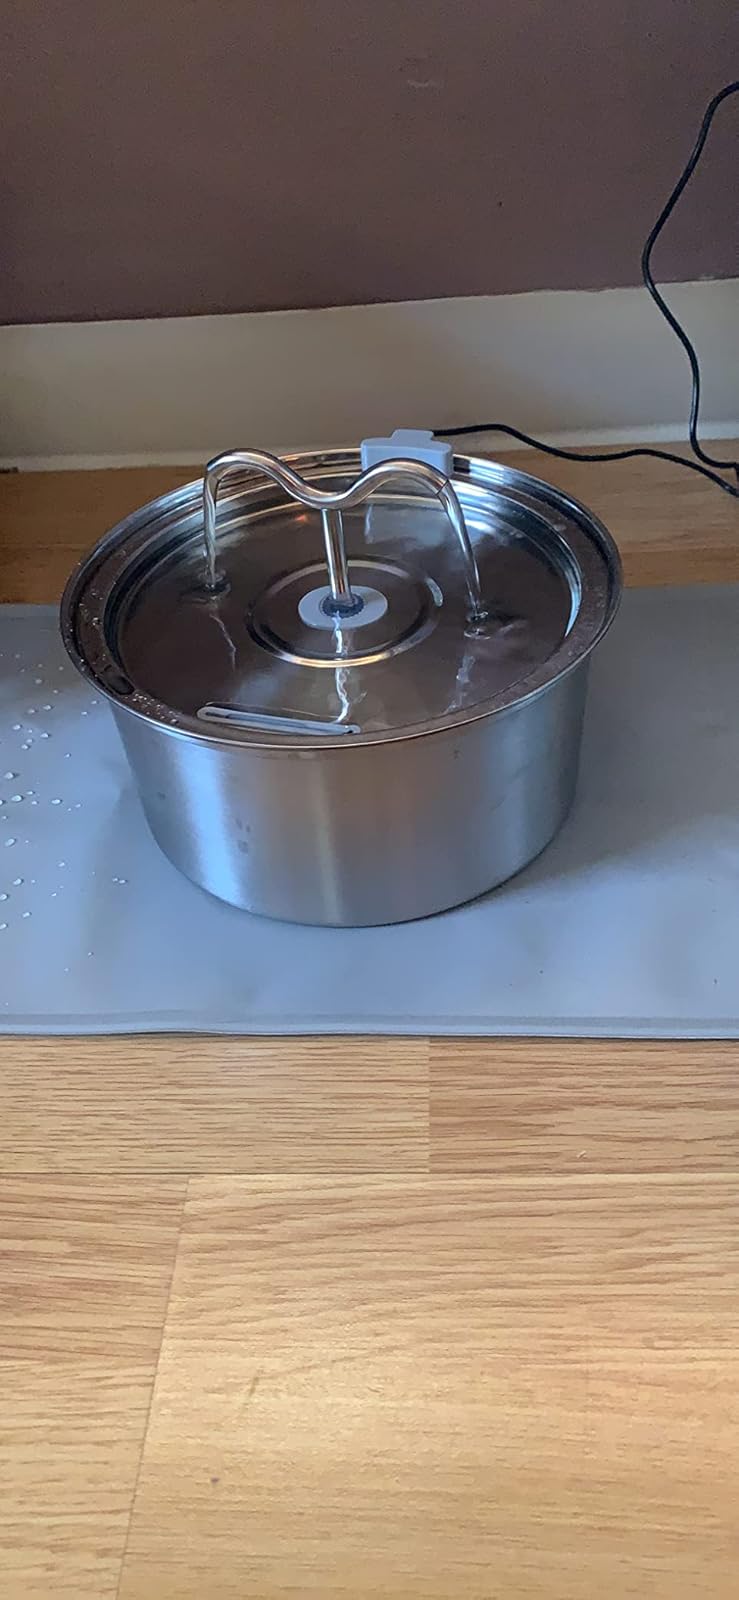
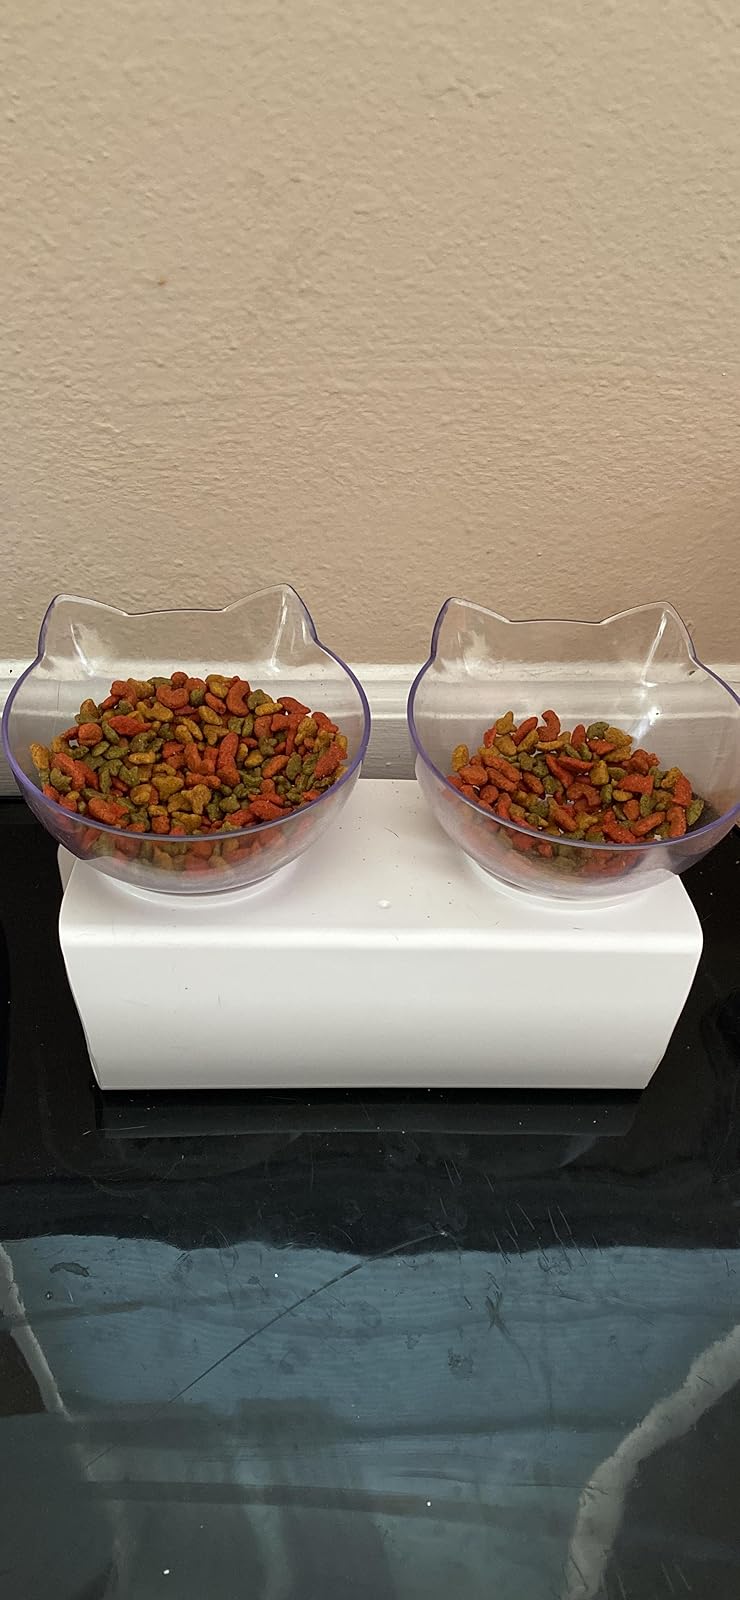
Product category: items_bowl
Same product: no